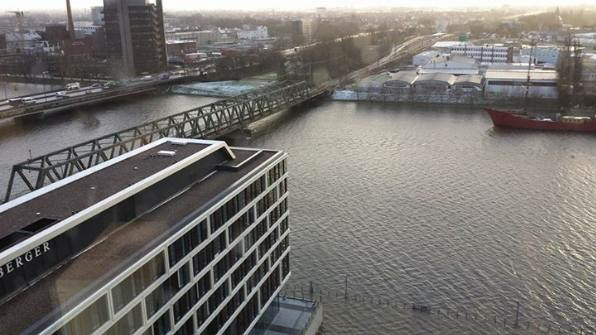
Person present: No